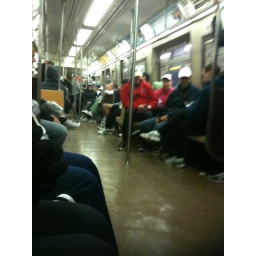
This was at about 6:30AM, and literally every person in the car was on their way to the marathon. Pretty energizing.